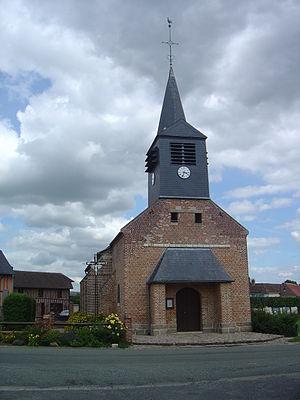
Pisseleu est une commune française située dans le département de l'Oise en région Hauts-de-France.